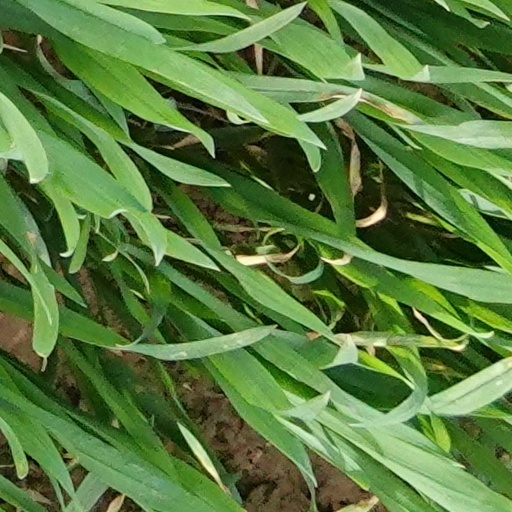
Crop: wheat